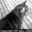
Label: cat